Alberich Rabensteiner

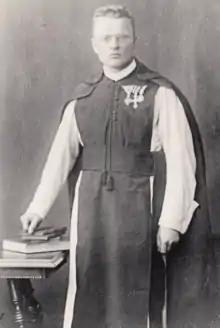
Alberich Rabensteiner in 1918

Alberich Rabensteiner (28 January 1875 – 2 April 1945) was a Cistercian monk who practiced at Heiligenkreuz Abbey. He was also prior and pastor at Neukloster Priory, Wiener Neustadt, Austria.